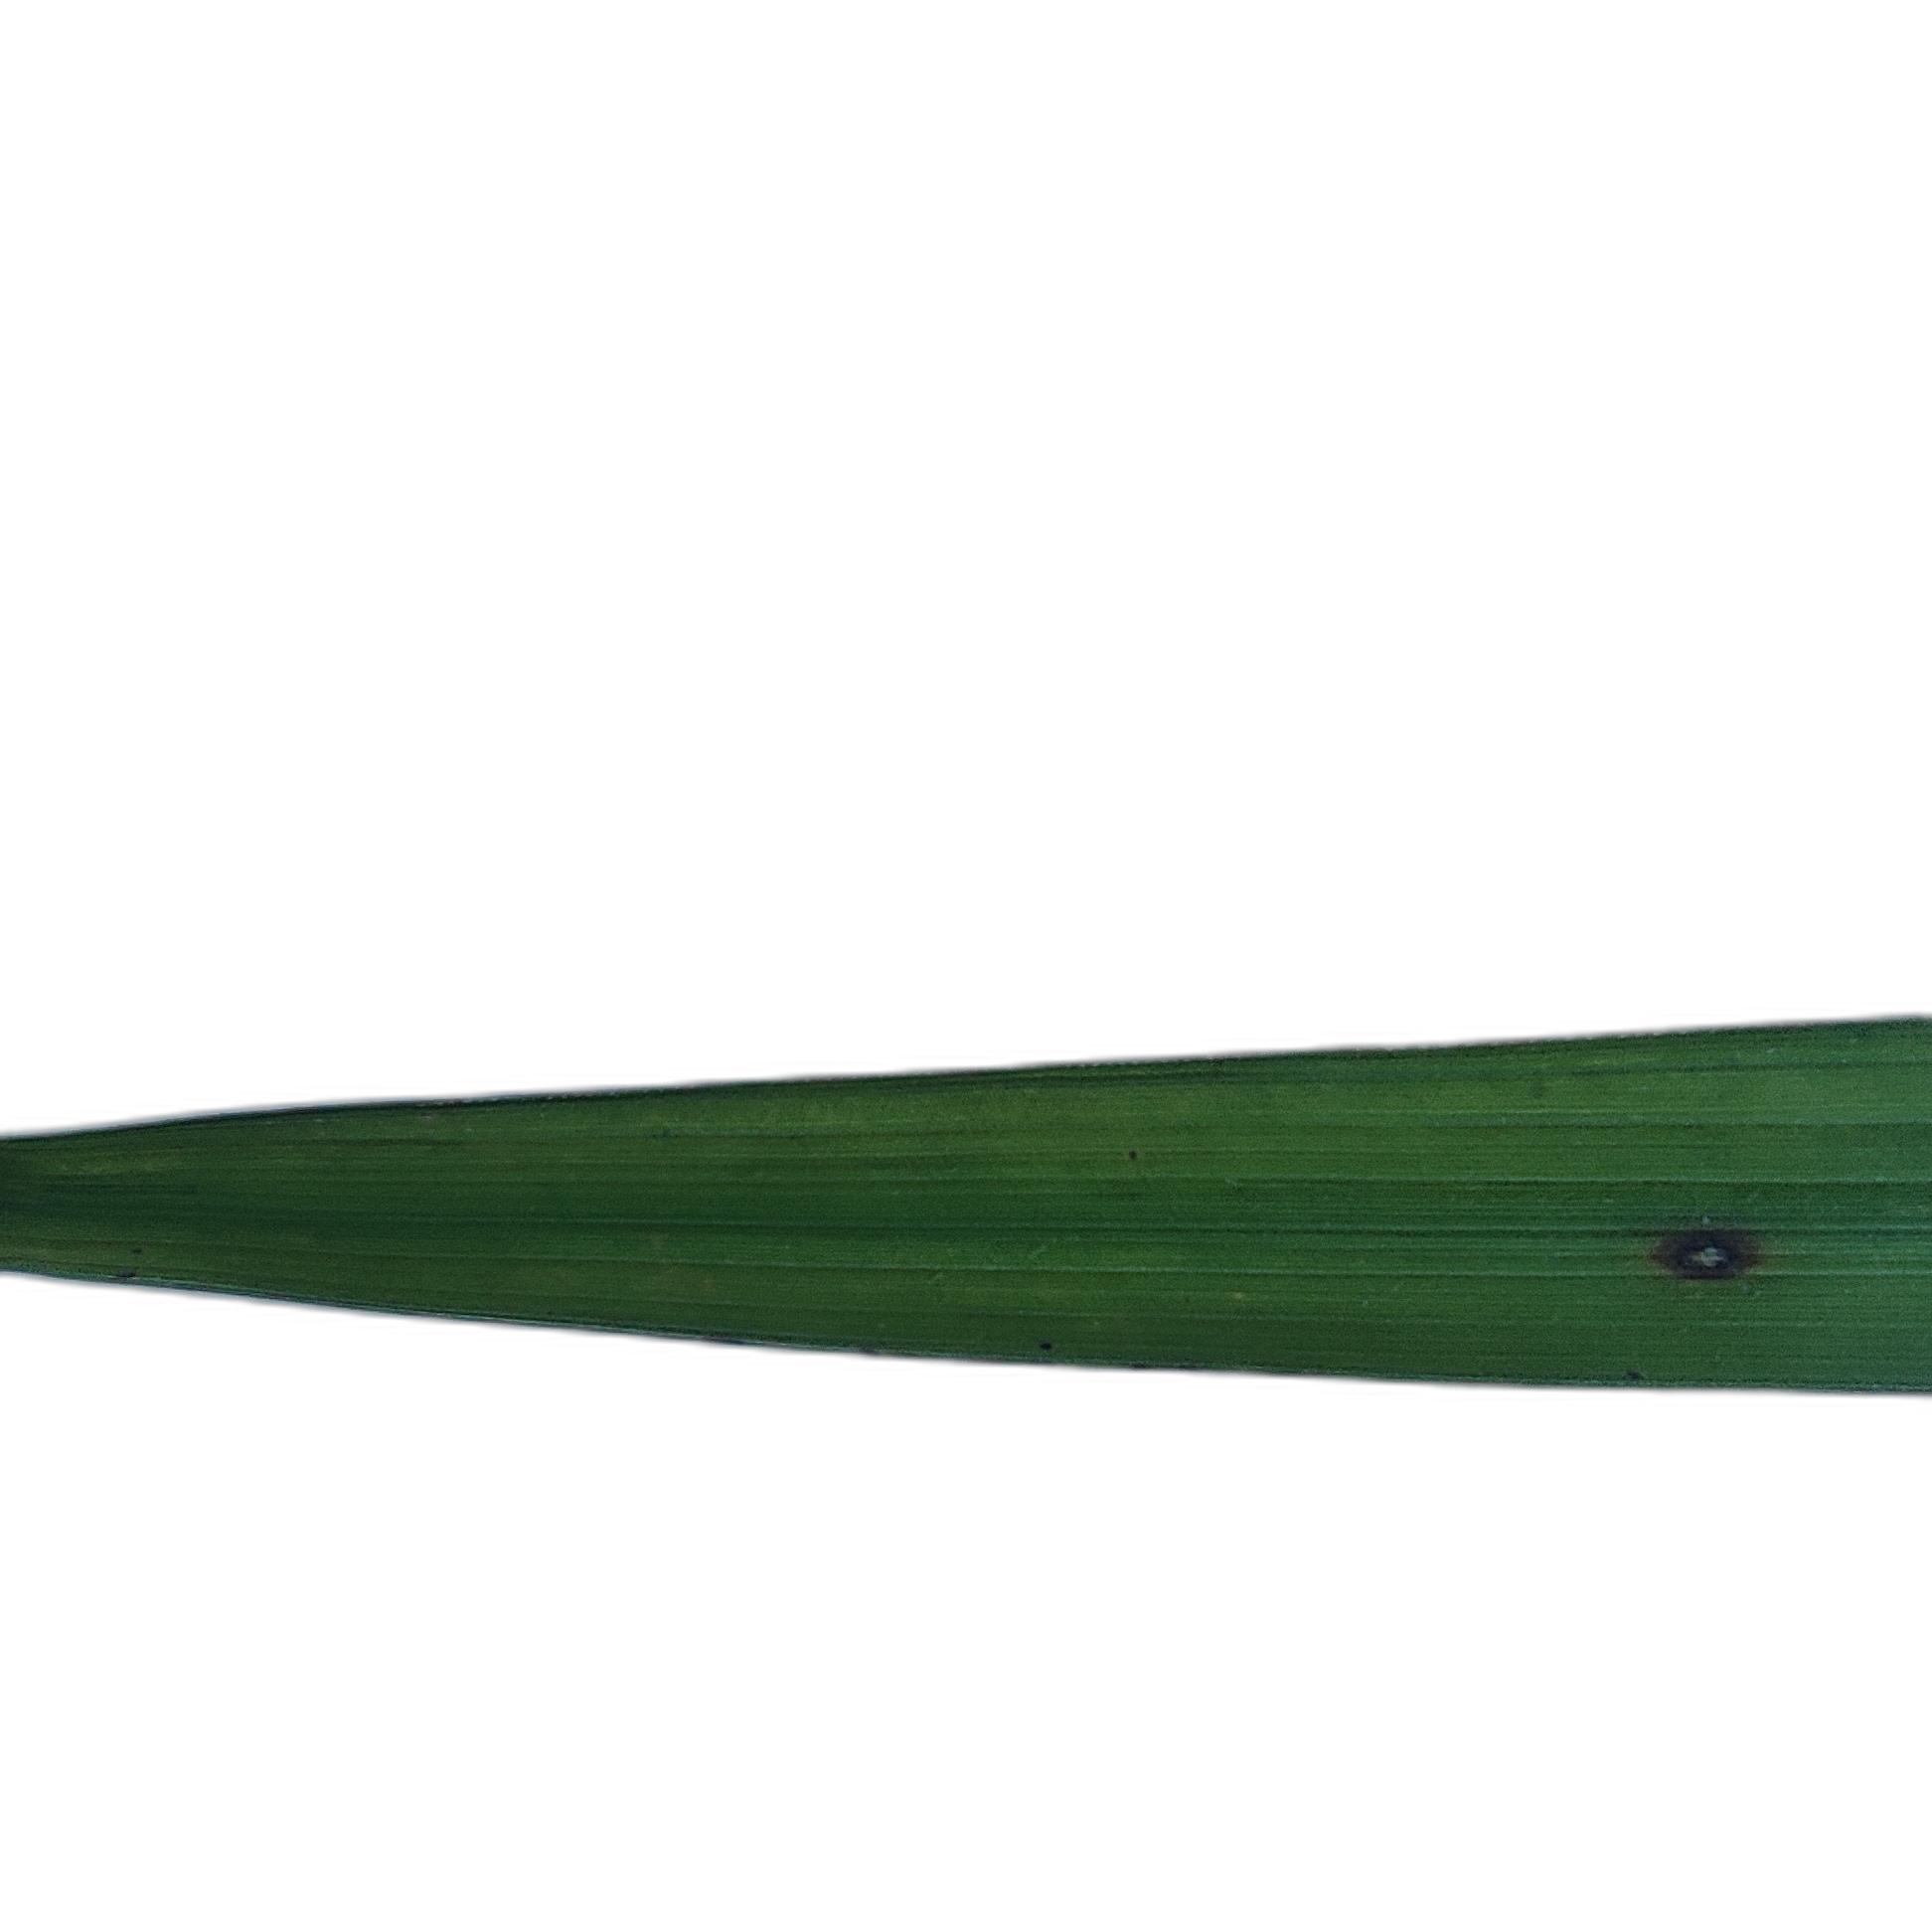
Label: Rice Blast